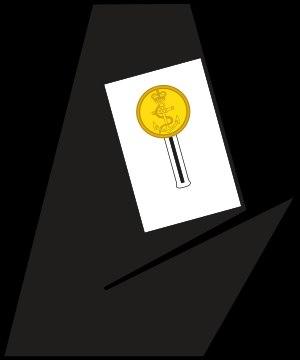
Un midshipman est un officier de marine en formation ou un officier du grade le plus bas, dans la Royal Navy, l'United States Navy et de nombreuses marines du Commonwealth. Au sein des pays du Commonwealth qui utilisent ce grade figurent l'Australie, le Bangladesh, la Namibie, la Nouvelle-Zélande, l'Afrique du Sud, l'Inde, le Pakistan, Singapour, Sri Lanka et le Kenya. Ce grade a également été utilisé, avant 1968, par la Marine royale du Canada, mais lors de la création des Forces canadiennes, le rang de midshipman a été remplacé par celui de Naval Cadet en anglais et d'aspirant de marine en français.